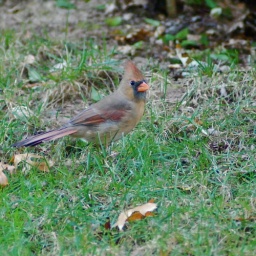
The cardinal was one yard over from the feral cat seen in this set of photos